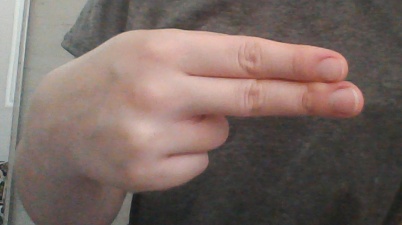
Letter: ain